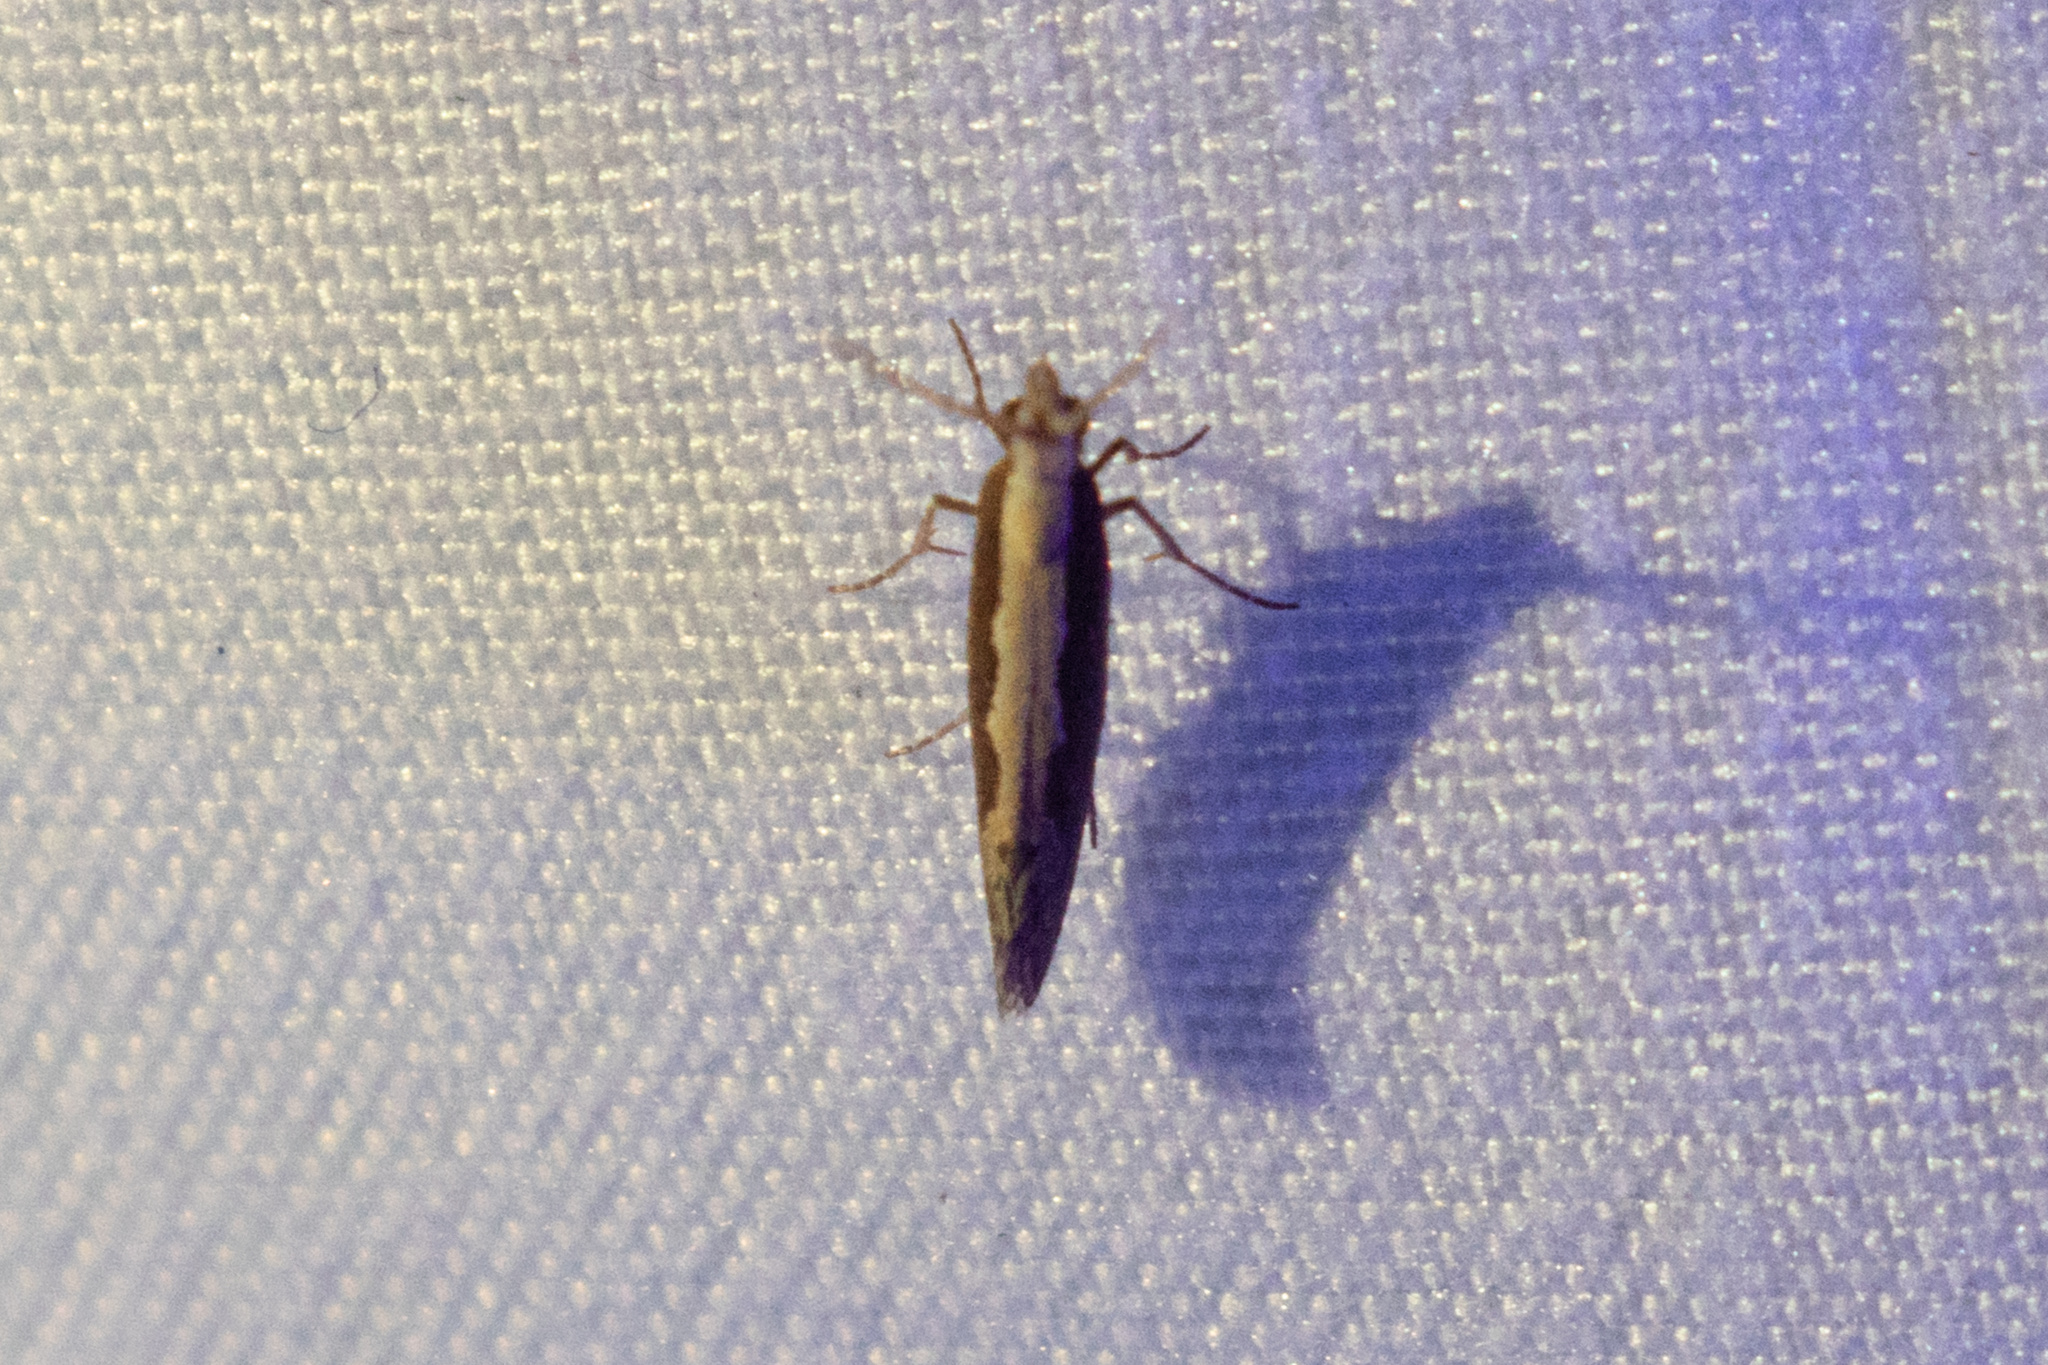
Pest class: diamondback_moth